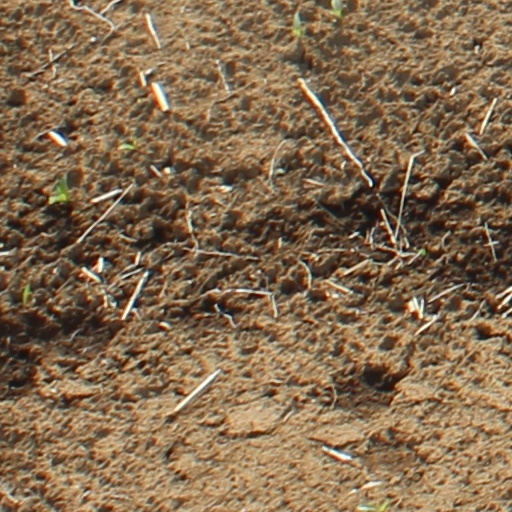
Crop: wheat